Austin, Texas

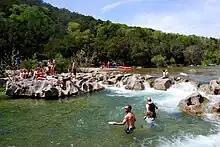
Sculpture Falls along the Barton Creek Greenbelt

In February 2021, Winter Storm Uri dropped prolific amounts of snow across Texas and Oklahoma, including Austin. The Austin area received a total of of snowfall between February 14 and 15, with snow cover persisting until February 20.